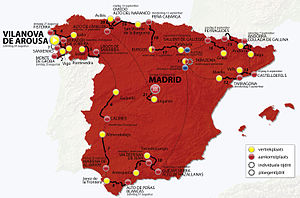
Vuelta a España 2013
Vuelta a España 2013 er den 68. udgave af cykelløbet Vuelta a España. Løbet starter lørdag den 24. august med et holdløb i Vilanova de Arousa og slutter 15. september 2013 i Madrid. Løbet er strækker sig over 3.319,1 km, fordelt på 21 etaper, og er nummer 22 i rækken af løb i UCI World Tour 2013.